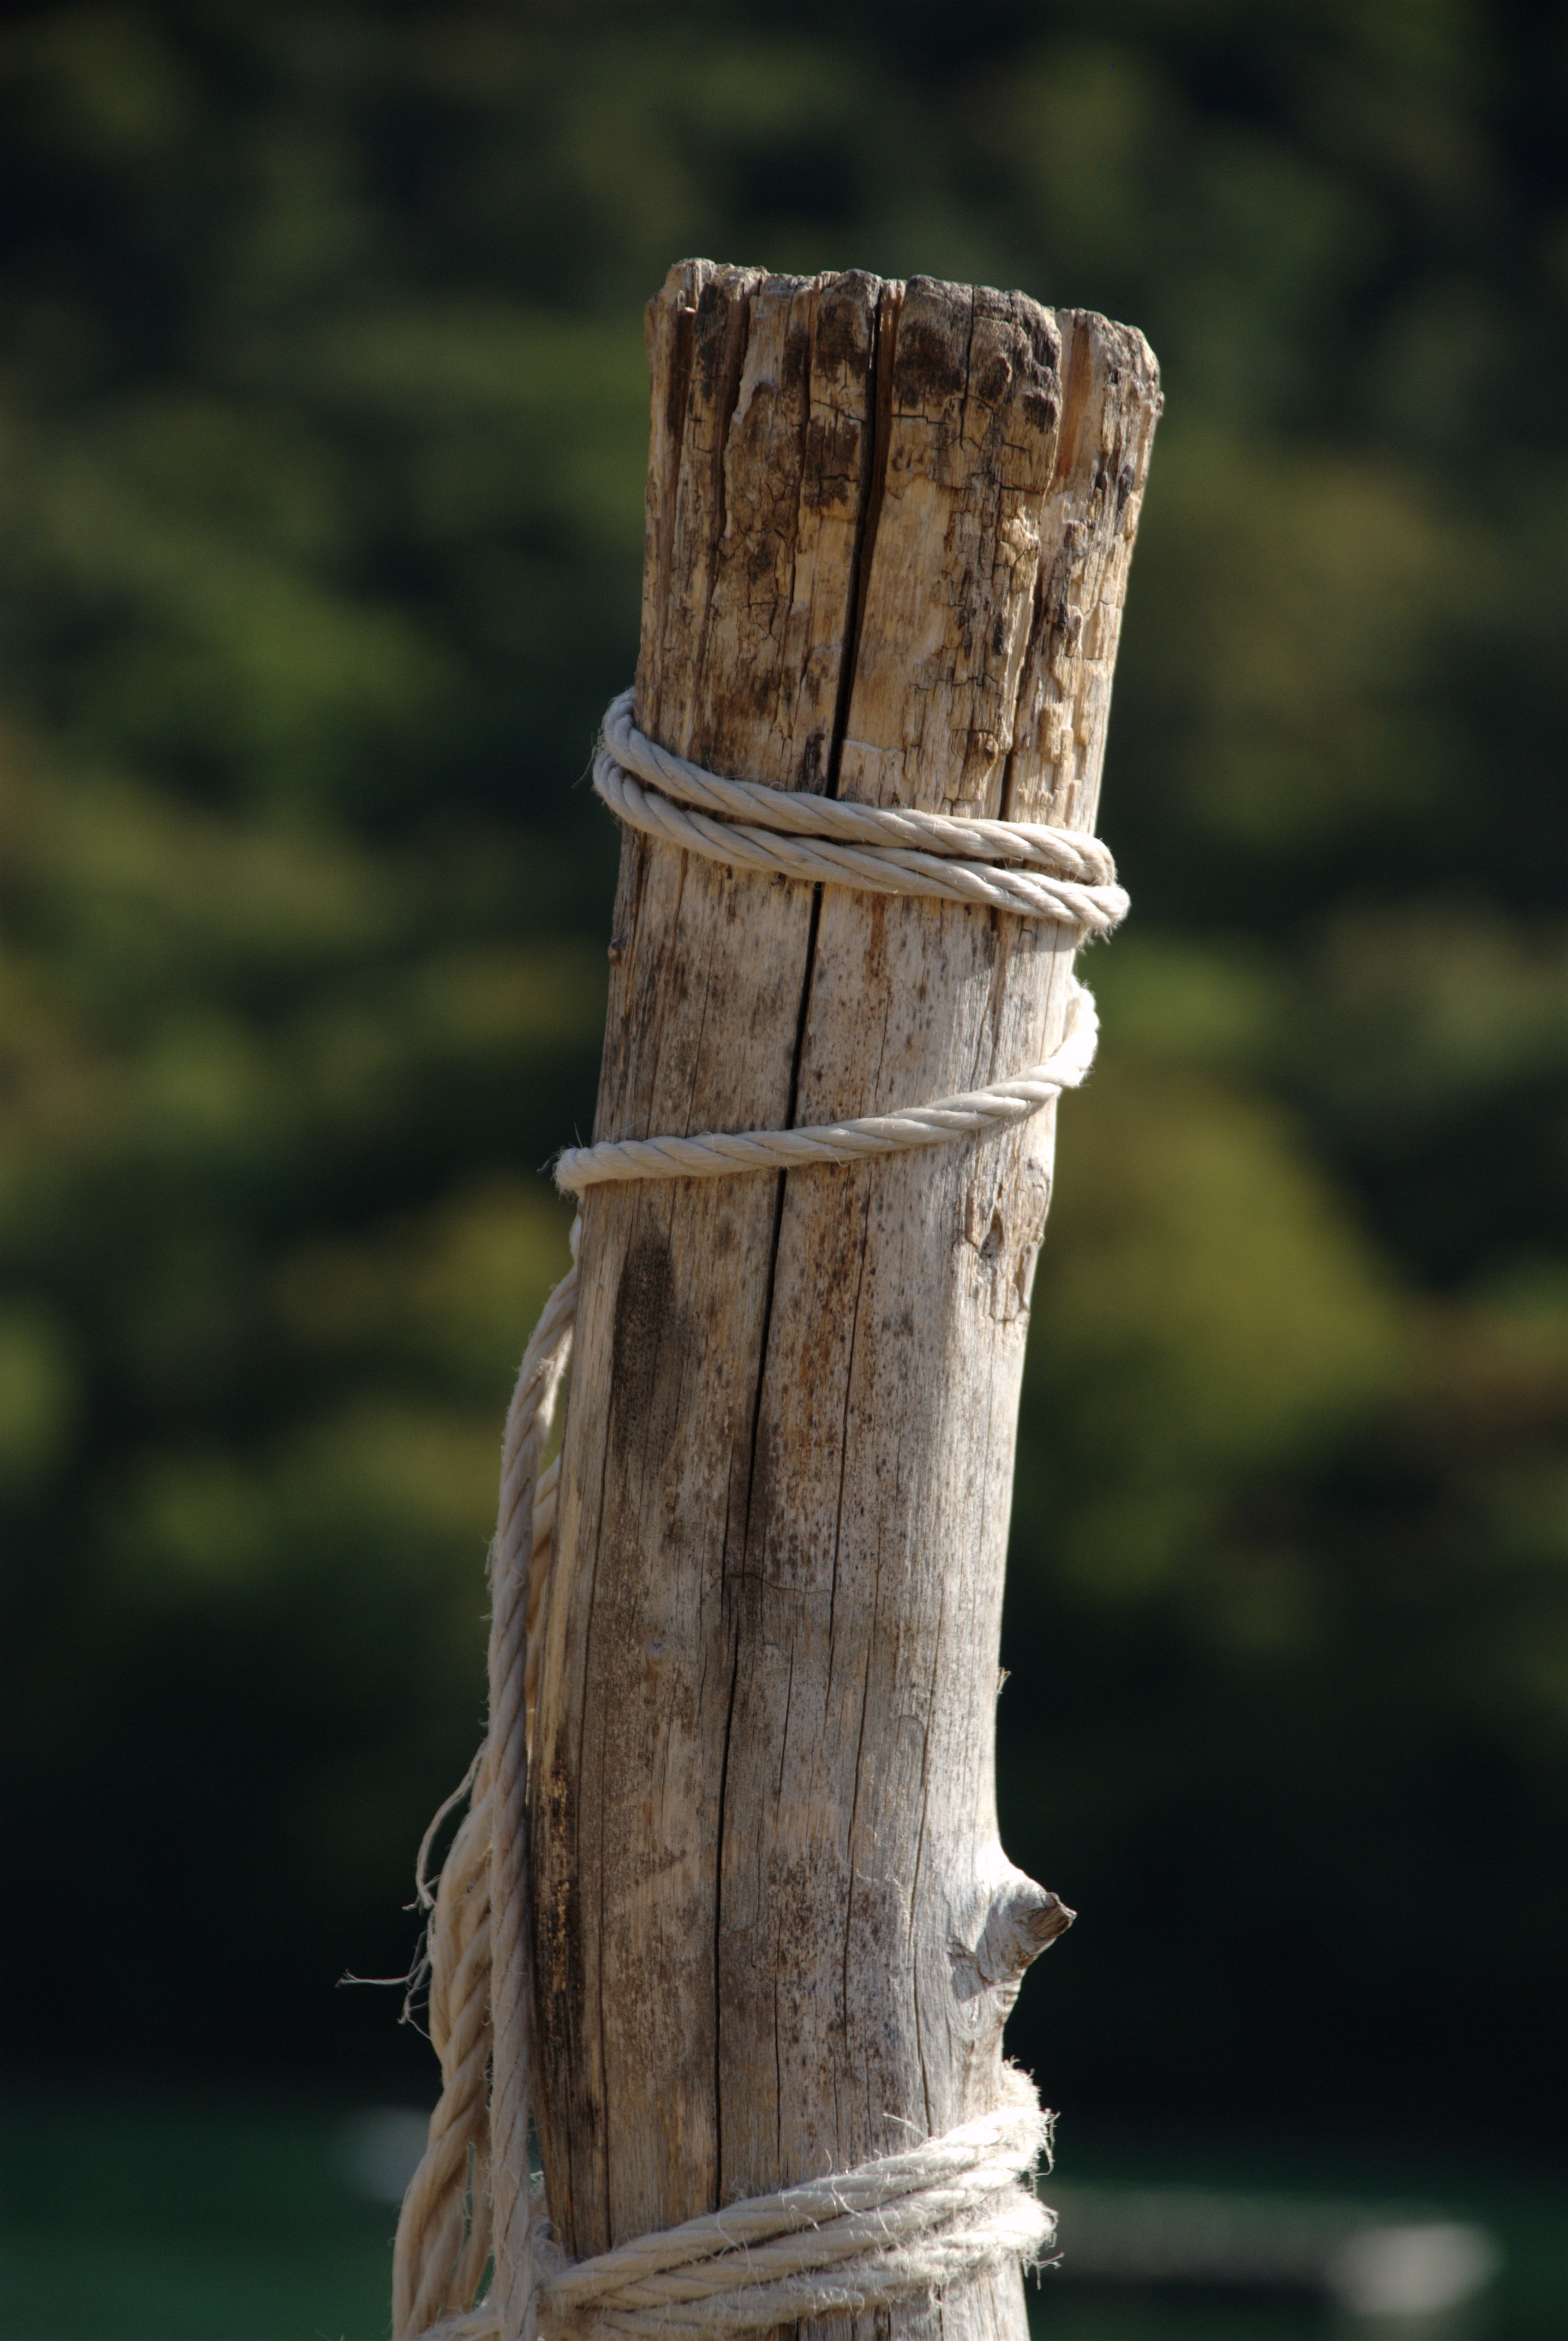
tree, wood, texture, trunk, statue, green, fjord, nikon, lighting, close up, sculpture, croatia, carving, d80, nikond80, bej, goldstaraward, jadran, concordians, lim, limfjord, macro photography, ancient history